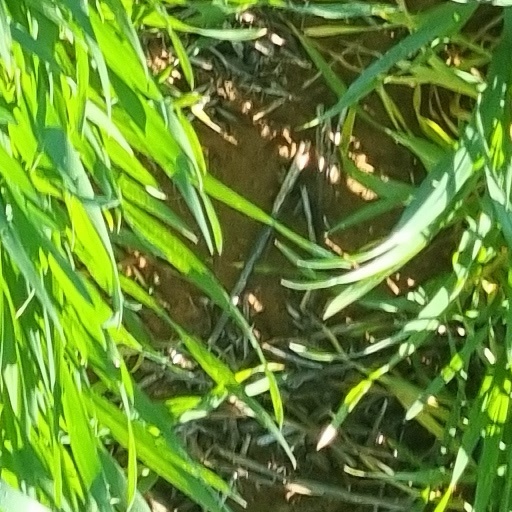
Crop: wheat